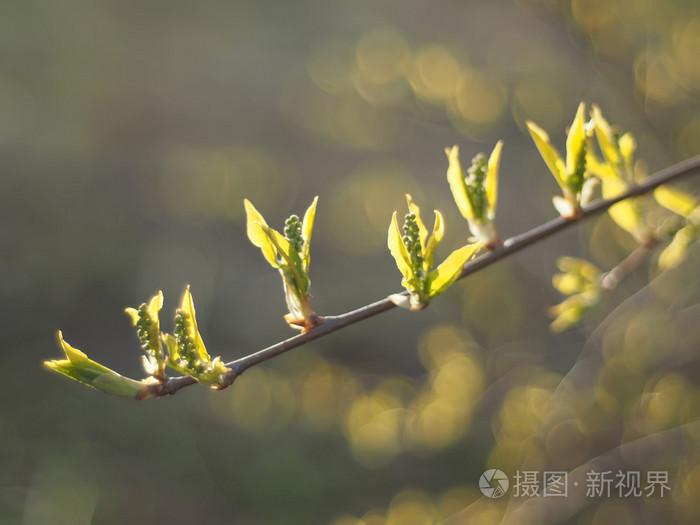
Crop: cherry
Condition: healthy